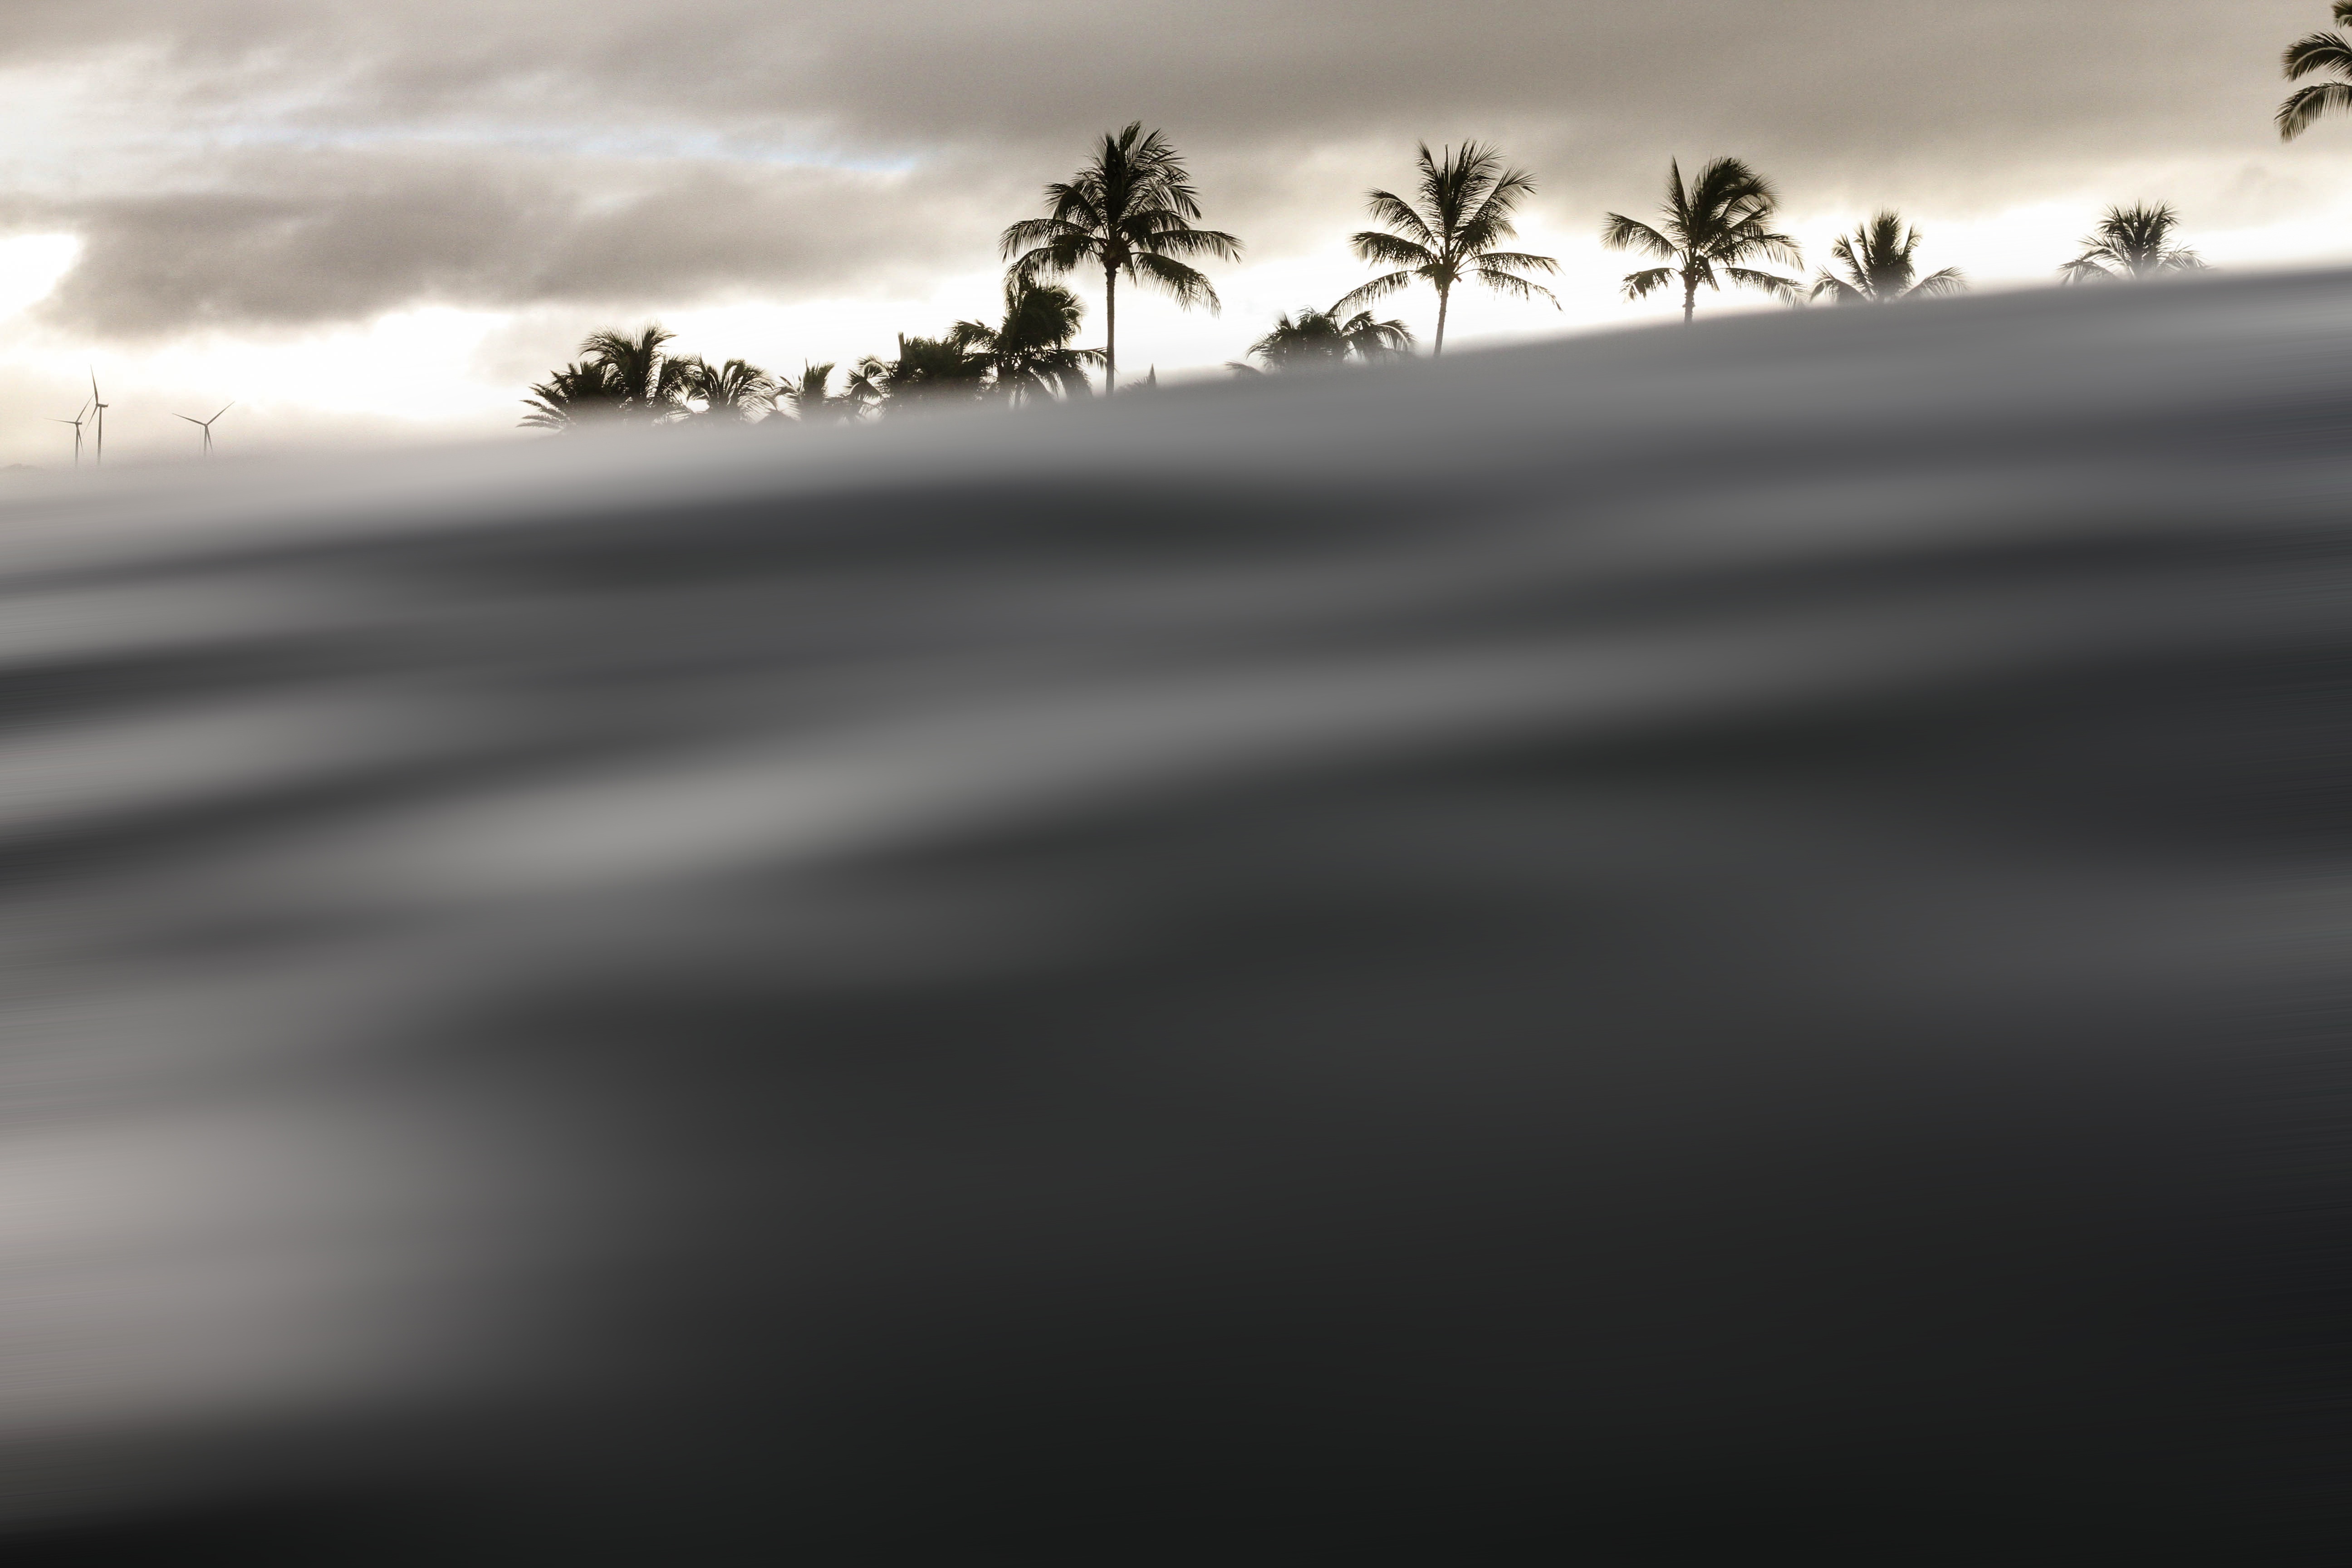
water, snow, light, blur, cloud, black and white, sky, white, palm tree, sunlight, morning, wave, reflection, weather, shadow, darkness, black, monochrome, monochrome photography, atmospheric phenomenon, atmosphere of earth